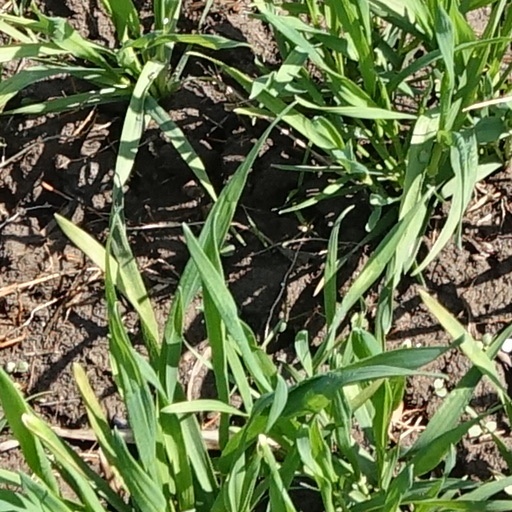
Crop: wheat